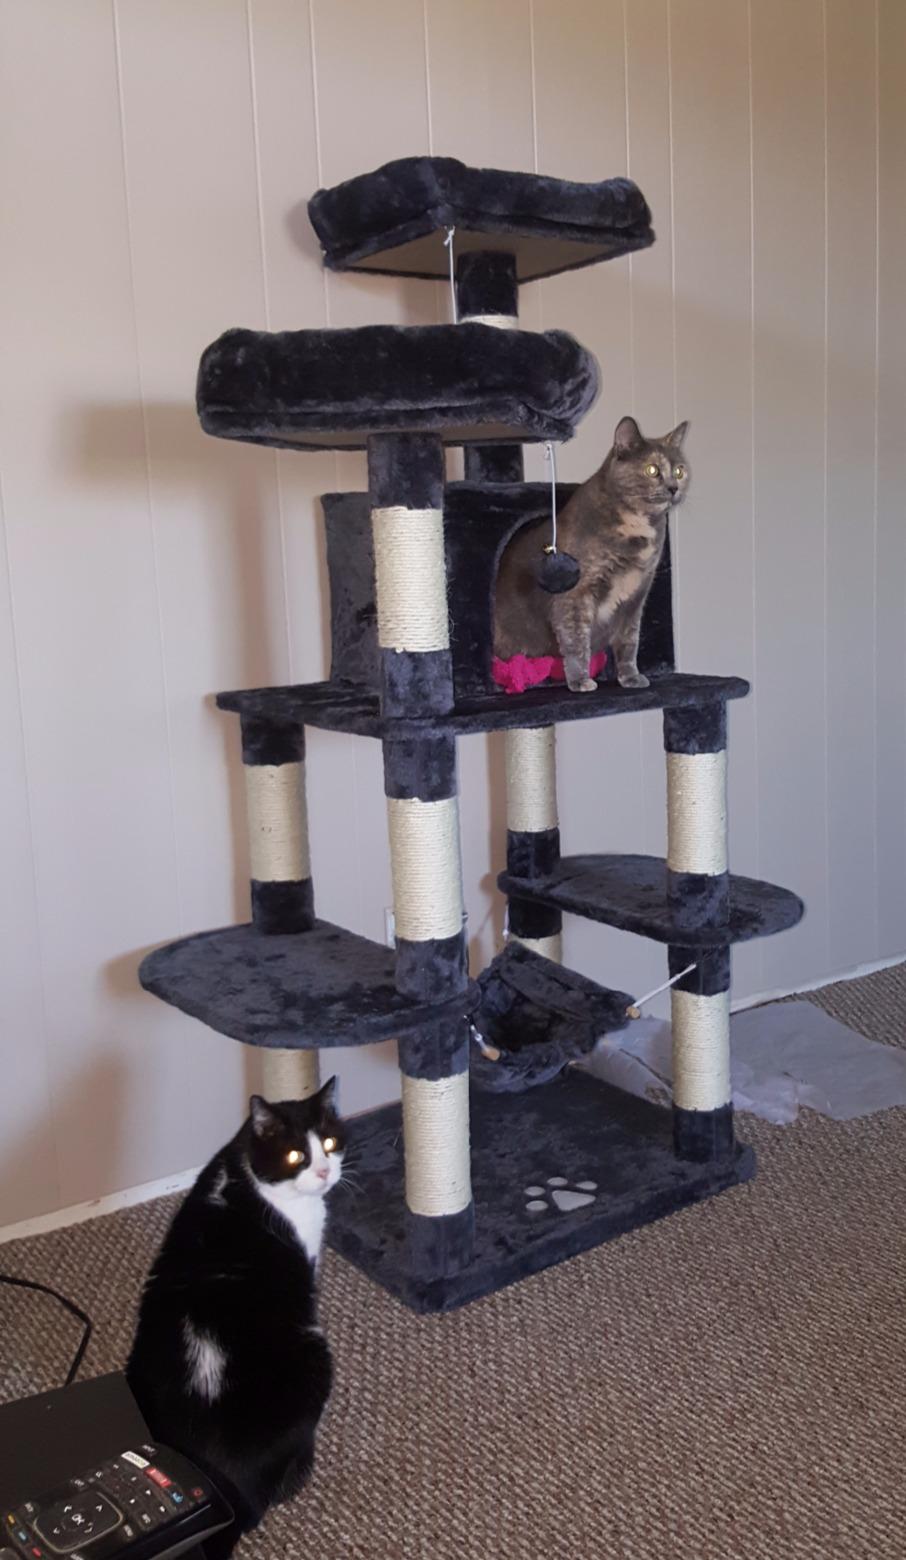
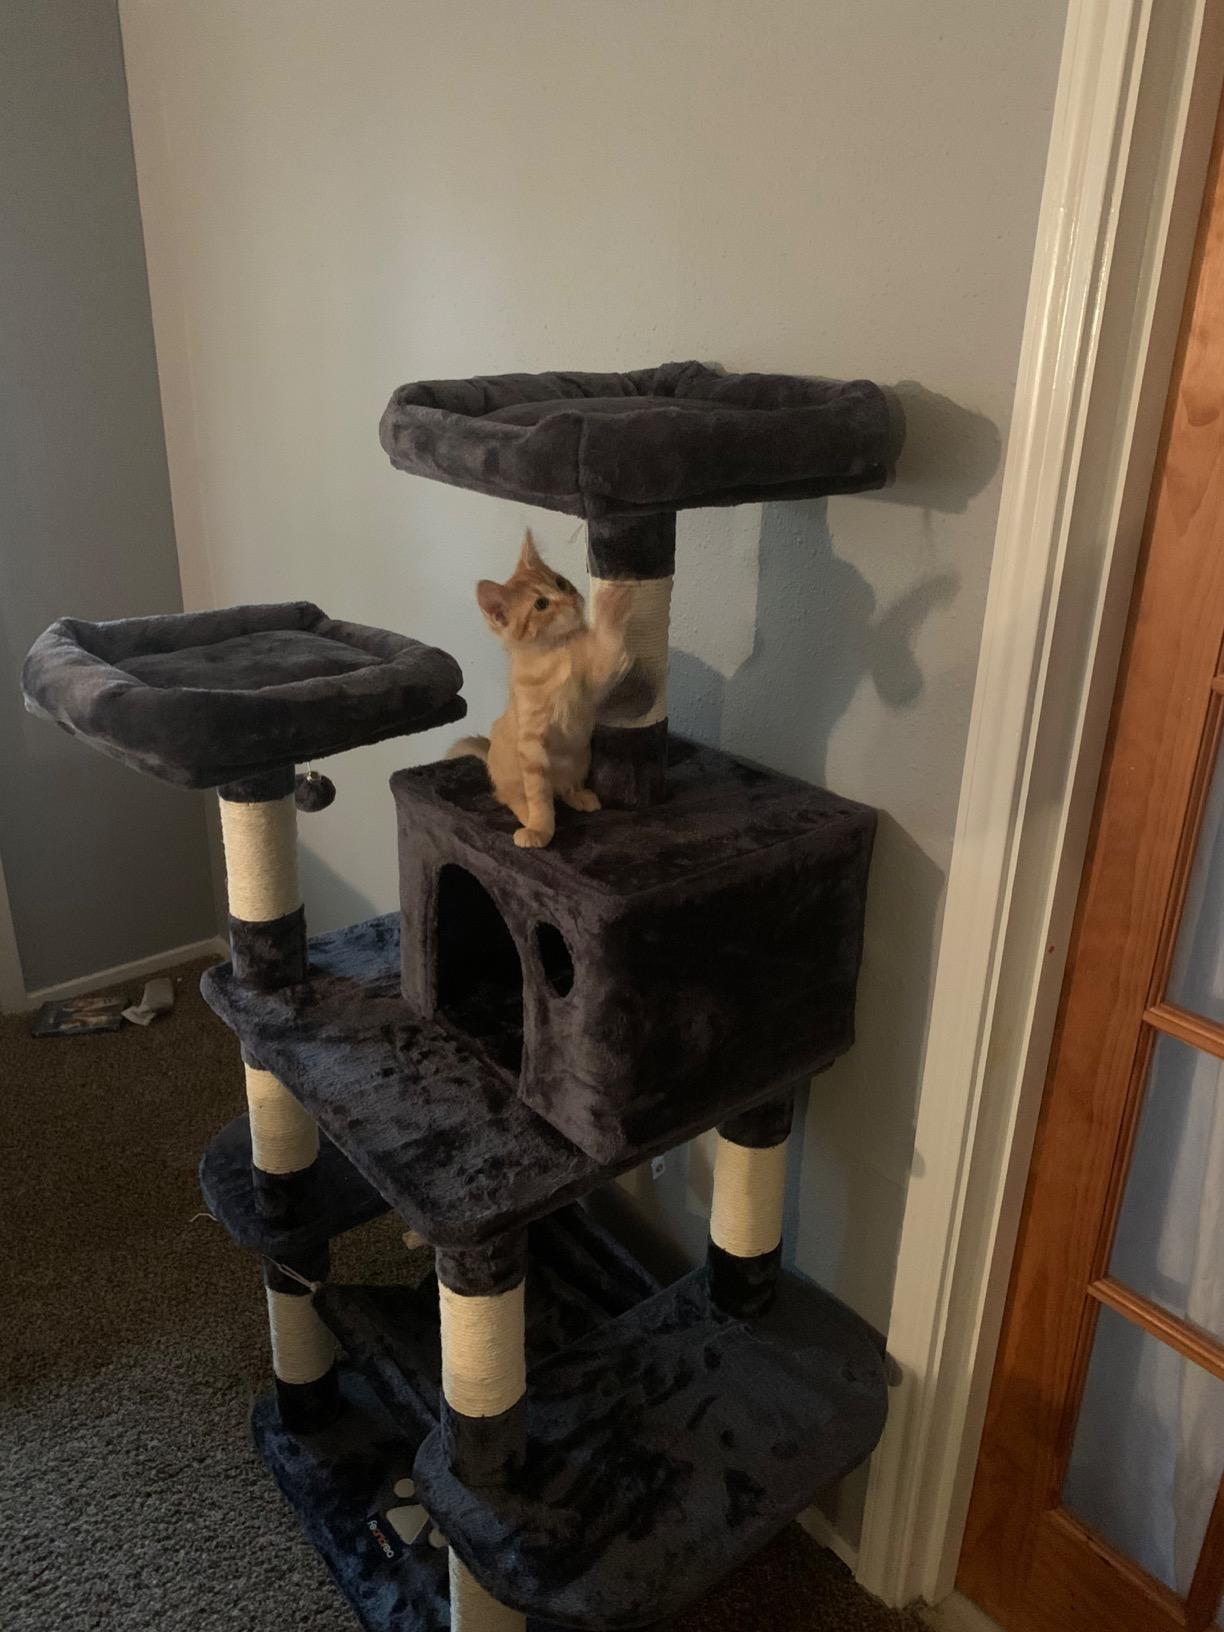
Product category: items_cat tree
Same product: yes